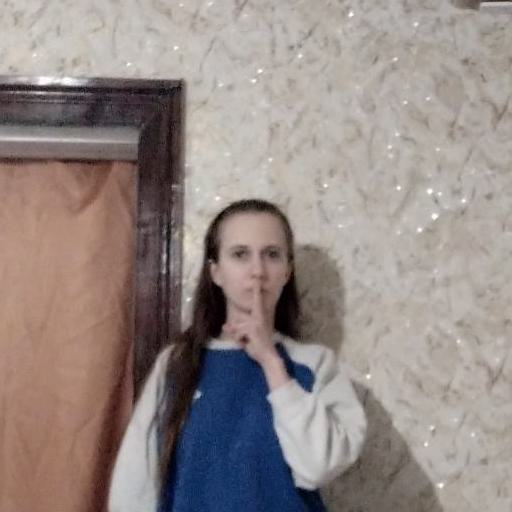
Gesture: mute